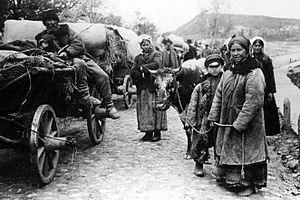
La Première Guerre mondiale, aussi appelée la Grande Guerre, est un conflit militaire impliquant dans un premier temps les puissances européennes et s'étendant ensuite à plusieurs continents, qui s'est déroulé de 1914 à 1918.
La Première Guerre mondiale a engendré des déplacements de population d’une ampleur sans précédent, de plus de 12 000 000 de civils, cependant dépassée par ceux de la Seconde Guerre mondiale qui atteignirent 60 000 000.